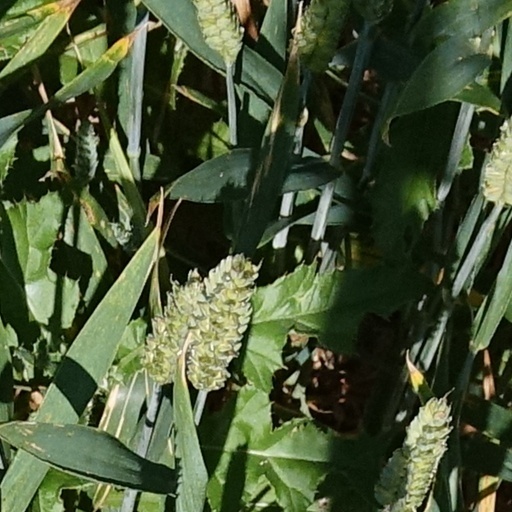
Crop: wheat